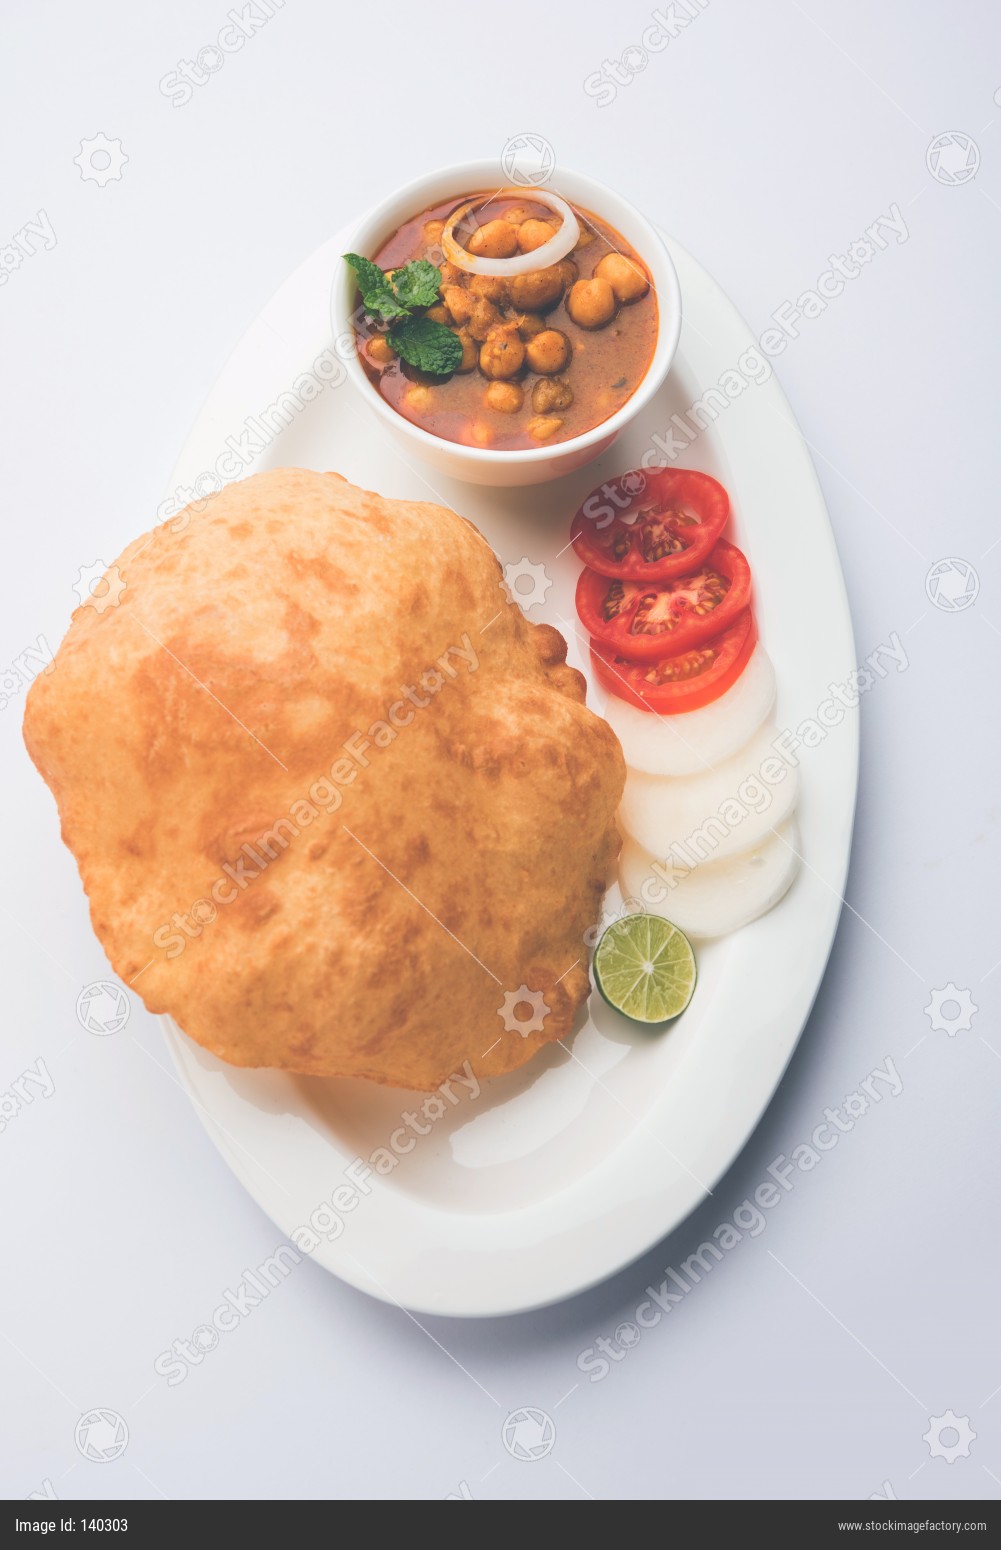
Dish: chole_bhature